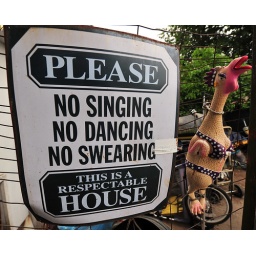
The sign is redundant -- the rubber chicken in a bikini makes the respectability of this place painfully clear.